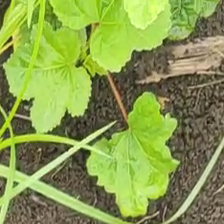
Weed species: Little_Mallow(Malva parviflora)